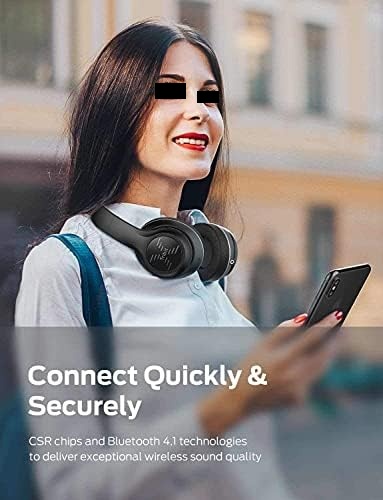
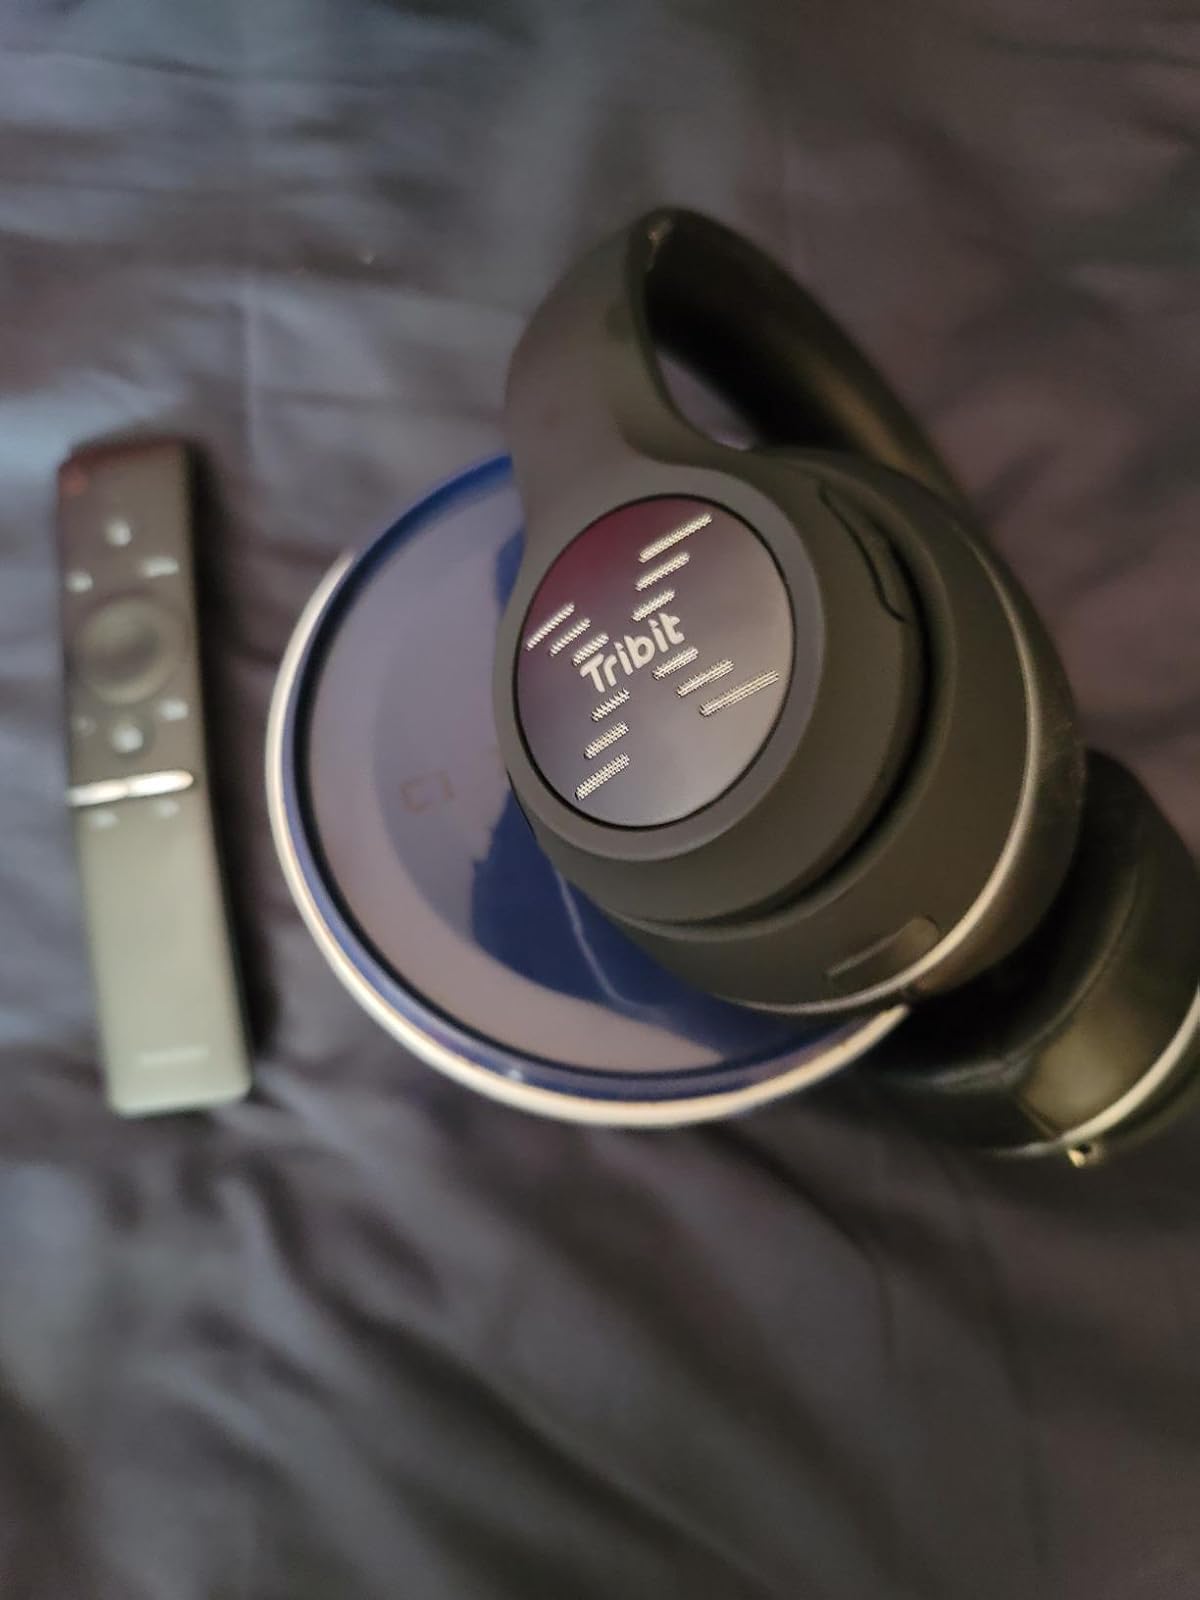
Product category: headphones
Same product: yes